Duchy of Saxony

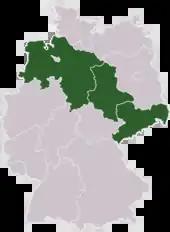
Map showing the location of the three states, Lower Saxony in the northwest, Saxony-Anhalt in the center, and the Free State of Saxony in the southeast, within today's Germany

The Saxon stem duchy covered the greater part of present-day Northern Germany, including the modern German states of Lower Saxony and Saxony-Anhalt up to the Elbe and Saale rivers in the east, the city-states of Bremen and Hamburg, the Westphalian part of North Rhine-Westphalia, and the Holstein region (Nordalbingia) of Schleswig-Holstein. In the late 12th century, Duke Henry the Lion also occupied the adjacent area of Mecklenburg (the former Billung March).